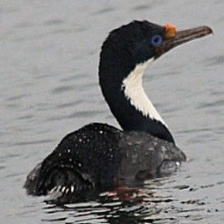
Species: IMPERIAL SHAQ
Scientific name: LEUCOCARBO ATRICEPS